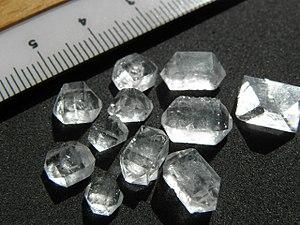
Le phosphate de monopotassium ou dihydrogénophosphate de potassium, de formule KH₂PO₄ souvent abrégé en KDP, est un sel formé des ions phosphate et potassium. Il est utilisé comme engrais, additif alimentaire et fongicide. Sous forme de monocristal, il est paraélectrique à température ambiante, et devient ferroélectrique en dessous de −150 °C. Il est également piézoélectrique aux conditions ambiantes.